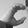
ASL letter: C